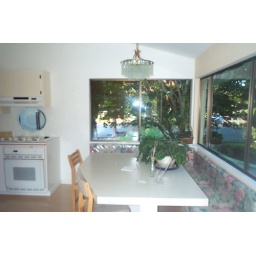
dining room table - built in to floor